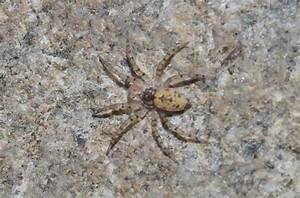
spider